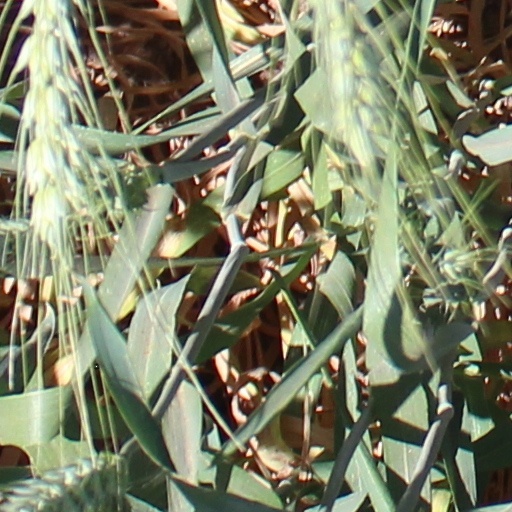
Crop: wheat